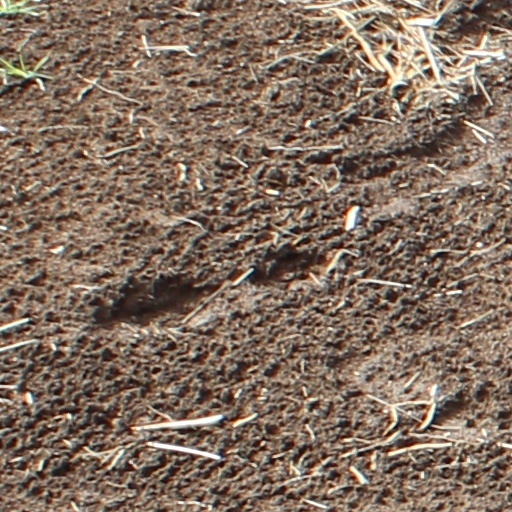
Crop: wheat